Daspletosaurus

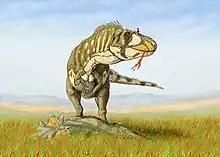
Restoration of "Daspletosaurus torosus" feeding on a juvenile ceratopsian

By tabulating the number of specimens of each age group, Erickson and his colleagues were able to draw conclusions about life history in a population of "Albertosaurus". Their analysis showed that, while juveniles were rare in the fossil record, subadults in the rapid growth phase and adults were far more common. While this could be due to preservation or collection biases, Erickson hypothesized that the difference was due to low mortality among juveniles over a certain size, which is also seen in some modern large mammals like elephants. This low mortality may have resulted from a lack of predation, since tyrannosaurs surpassed all contemporaneous predators in size by the age of two. Paleontologists have not found enough "Daspletosaurus" remains for a similar analysis, but Erickson notes that the same general trend seems to apply.